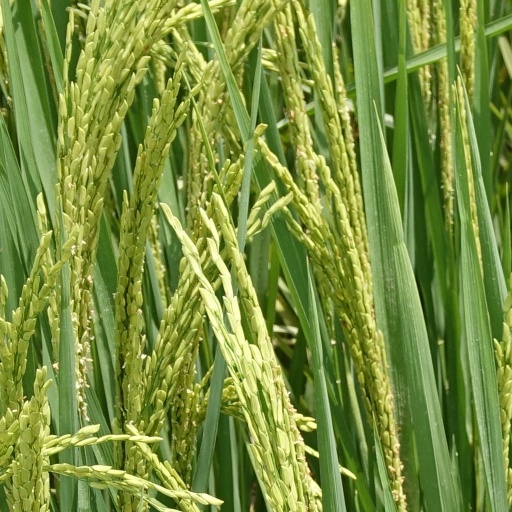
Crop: rice